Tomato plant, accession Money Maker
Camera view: vertical (180 deg); turntable rotation: 270 degrees
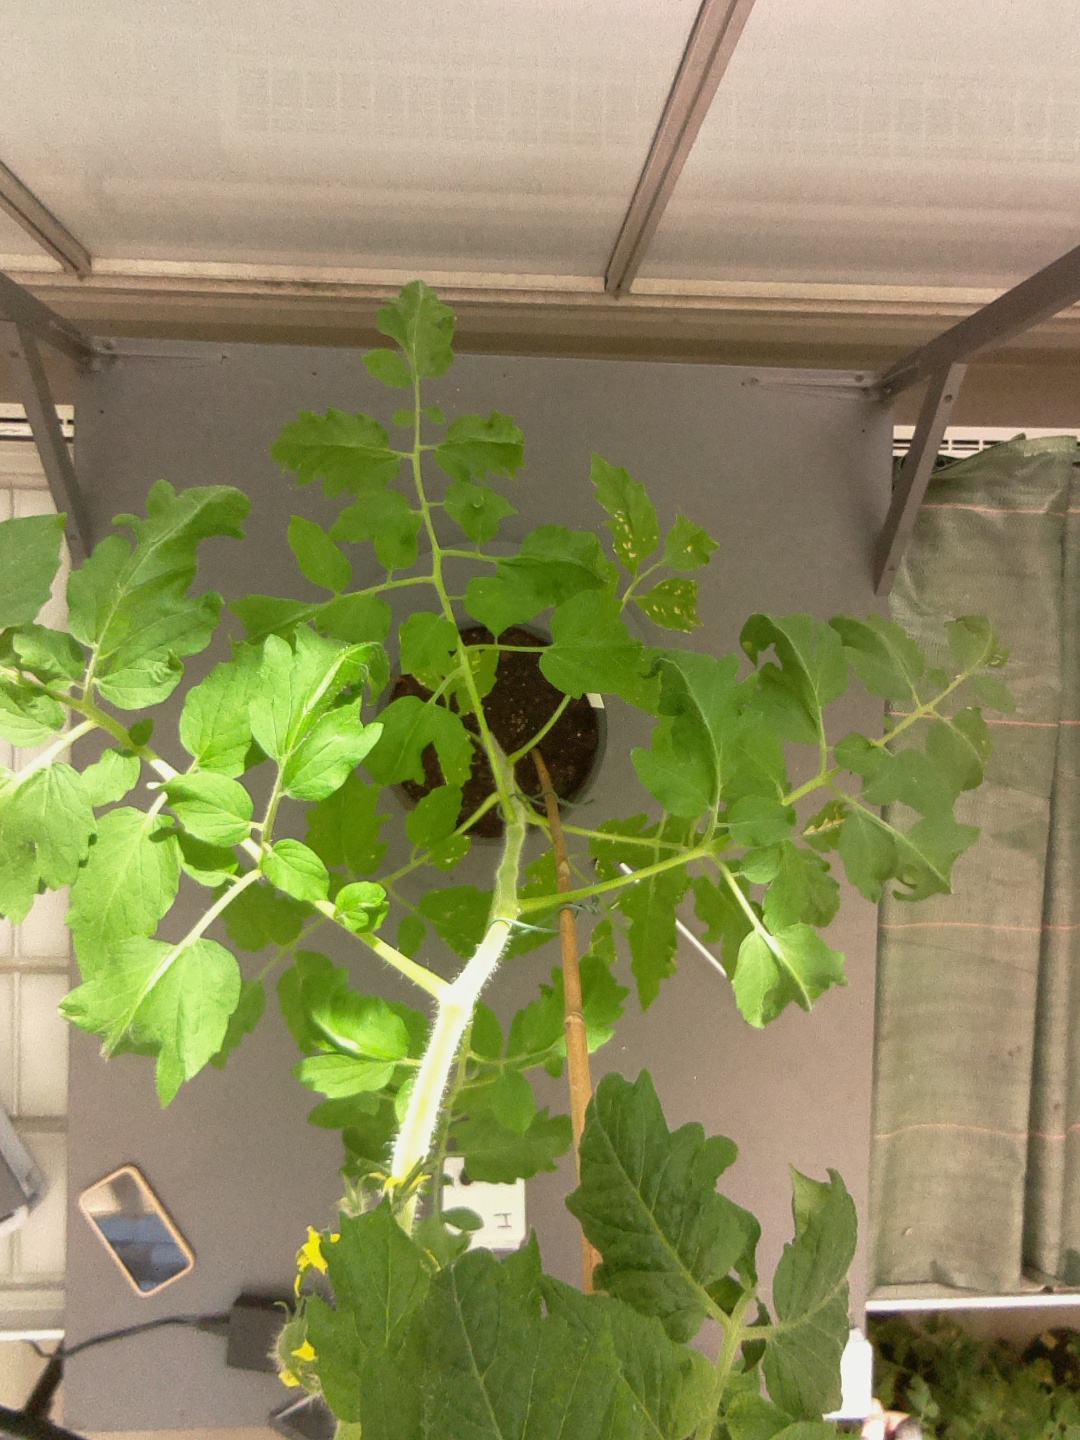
BBCH growth stage 64: 40%-50% of flowers open